Frances Villiers, Countess of Jersey

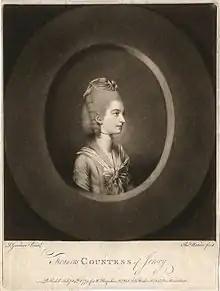
1774 mezzotint engraving of Lady Jersey by Thomas Watson after a Daniel Gardner portrait

The future George IV began an affair with Lady Jersey, then a 40-year-old grandmother and mother of ten, in 1793. She was also romantically involved with other members of the English aristocracy, including the 5th Earl of Carlisle. It was not until 1794 that she lured the Prince of Wales away from Maria Fitzherbert, with whom he had undergone a form of marriage in a clandestine Church of England ceremony that all parties to it knew was invalid under the Royal Marriages Act 1772.